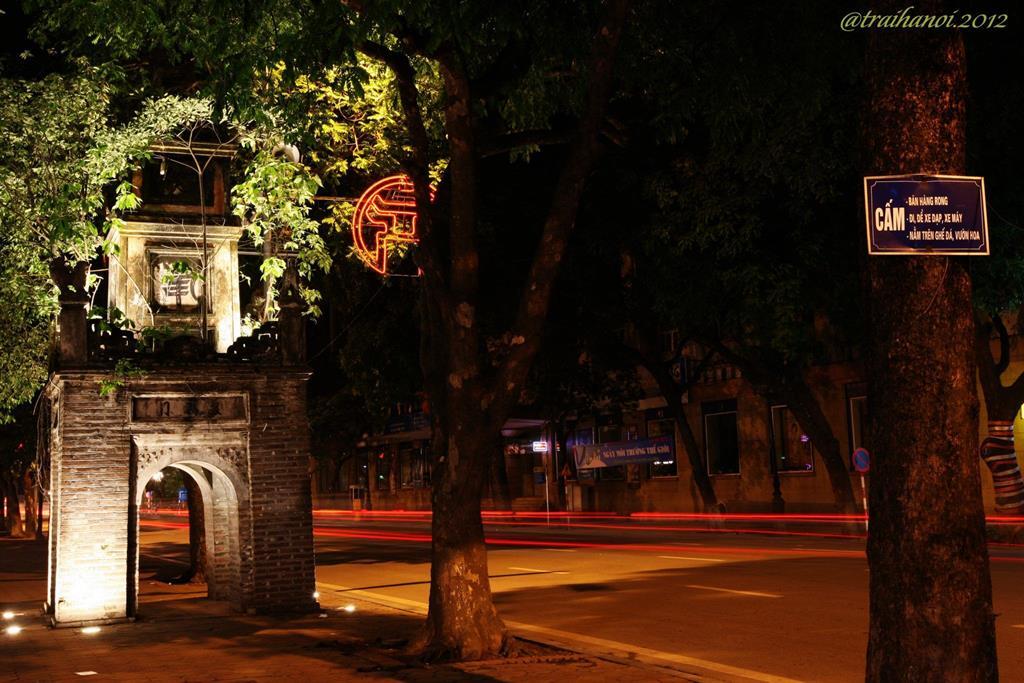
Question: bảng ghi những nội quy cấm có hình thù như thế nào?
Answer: hình chữ nhật, nền xanh dương và chữ trắng